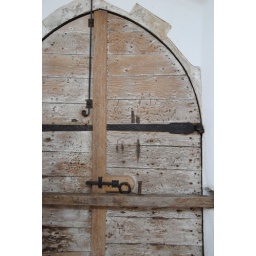
Holy Trinity Church, Blythburgh, Suffolk.The north door, scorched by the claws of a black dog leaving the building in 1577